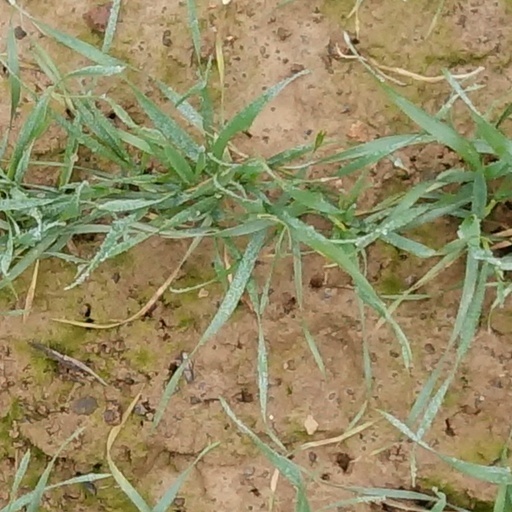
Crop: wheat